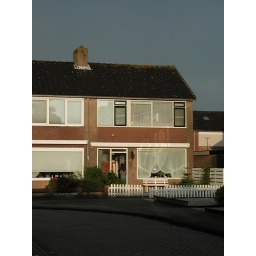
This is a typical family home in the Netherlands. This 4-bedroom house is about as big as a 2-bedroom apartment in the US.